Evolution (2001 film)

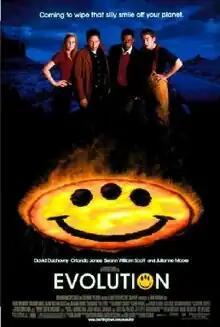
Theatrical release poster

Evolution is a 2001 American science fiction comedy film directed by Ivan Reitman and written by David Diamond and David Weissman, based on a story by Don Jakoby. The film stars David Duchovny, Orlando Jones, Seann William Scott, Julianne Moore, and Ted Levine in lead roles. The plot follows college professor Ira Kane (Duchovny) and geologist Harry Block (Jones) as they investigate a meteor crash in Arizona, only to discover that it harbors rapidly evolving extraterrestrial life forms.